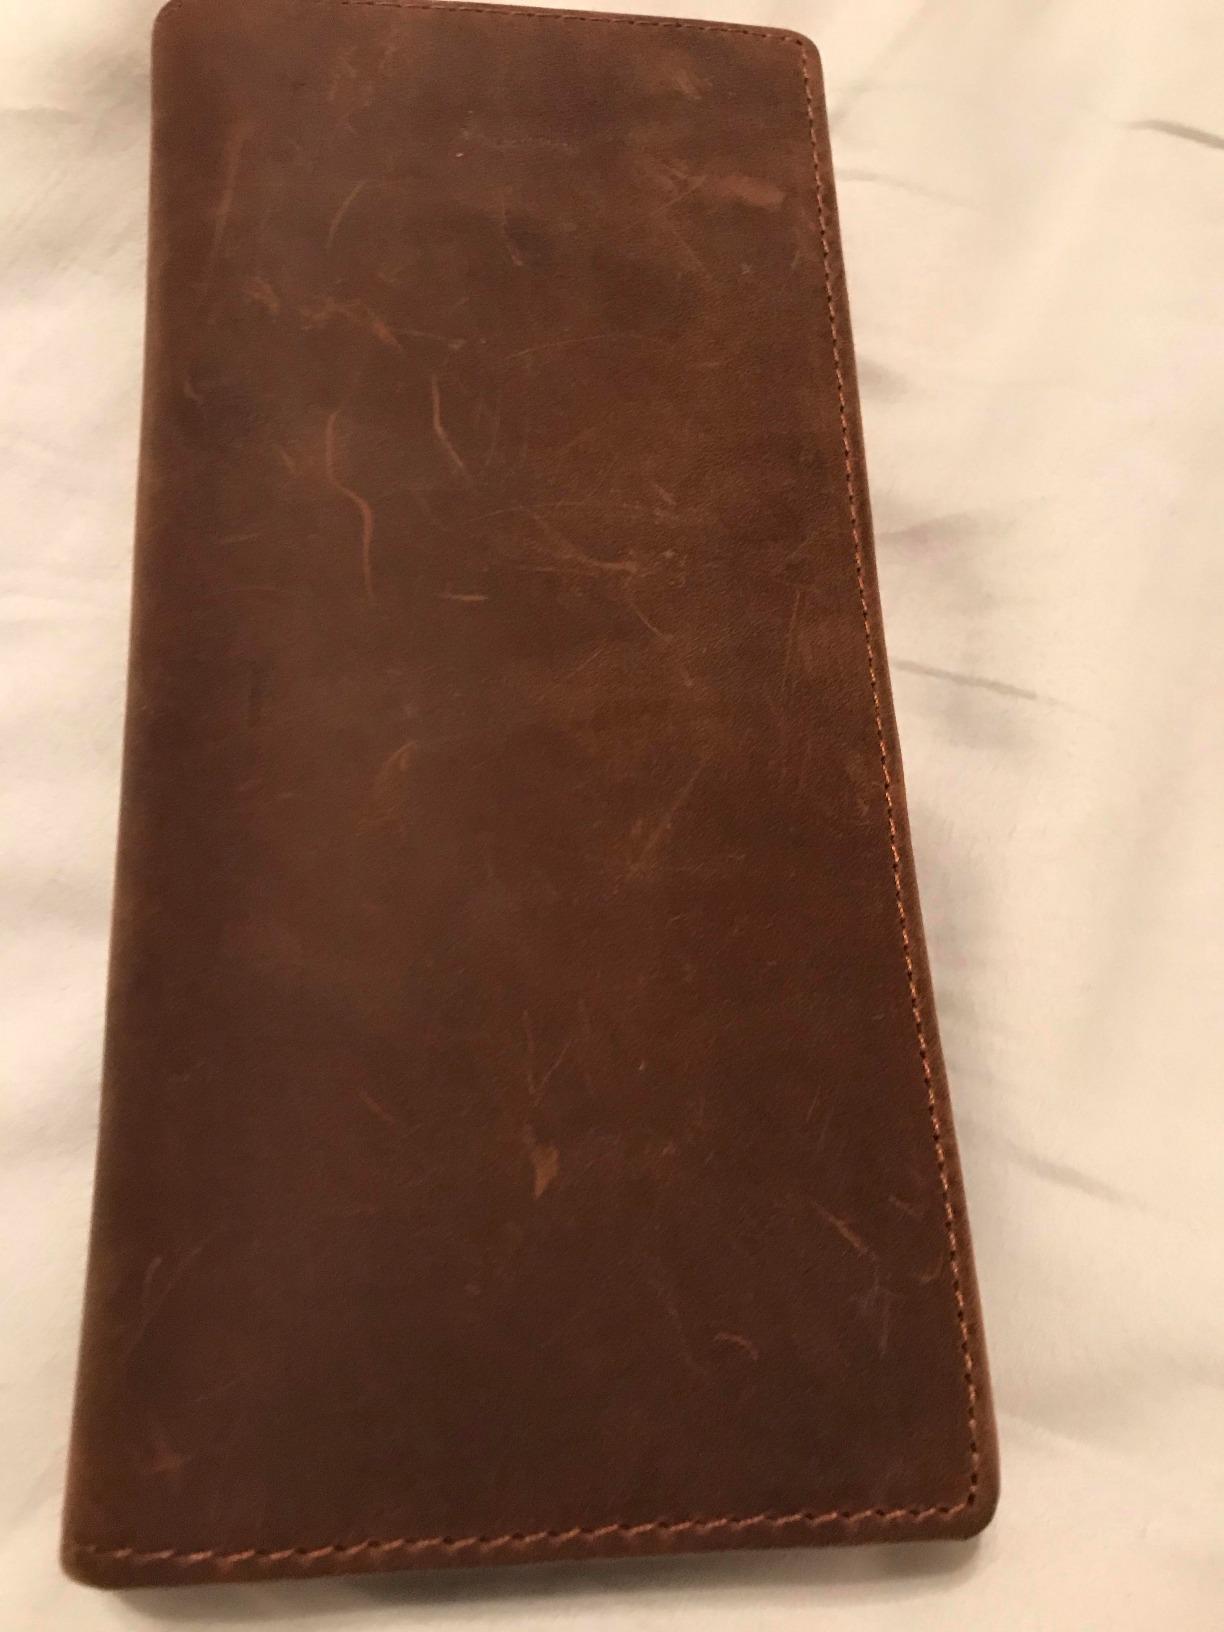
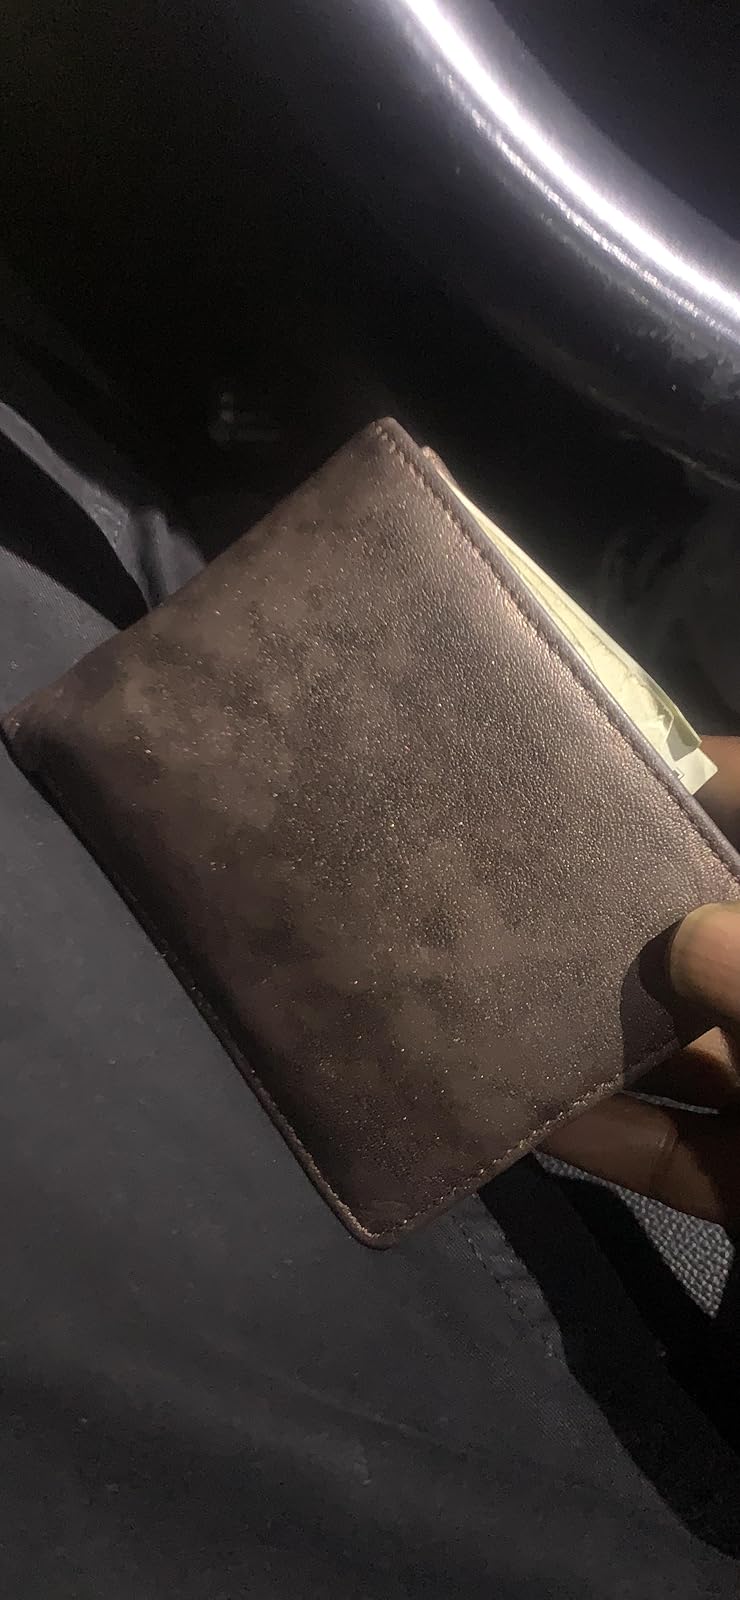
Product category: accessories_wallet
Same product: no